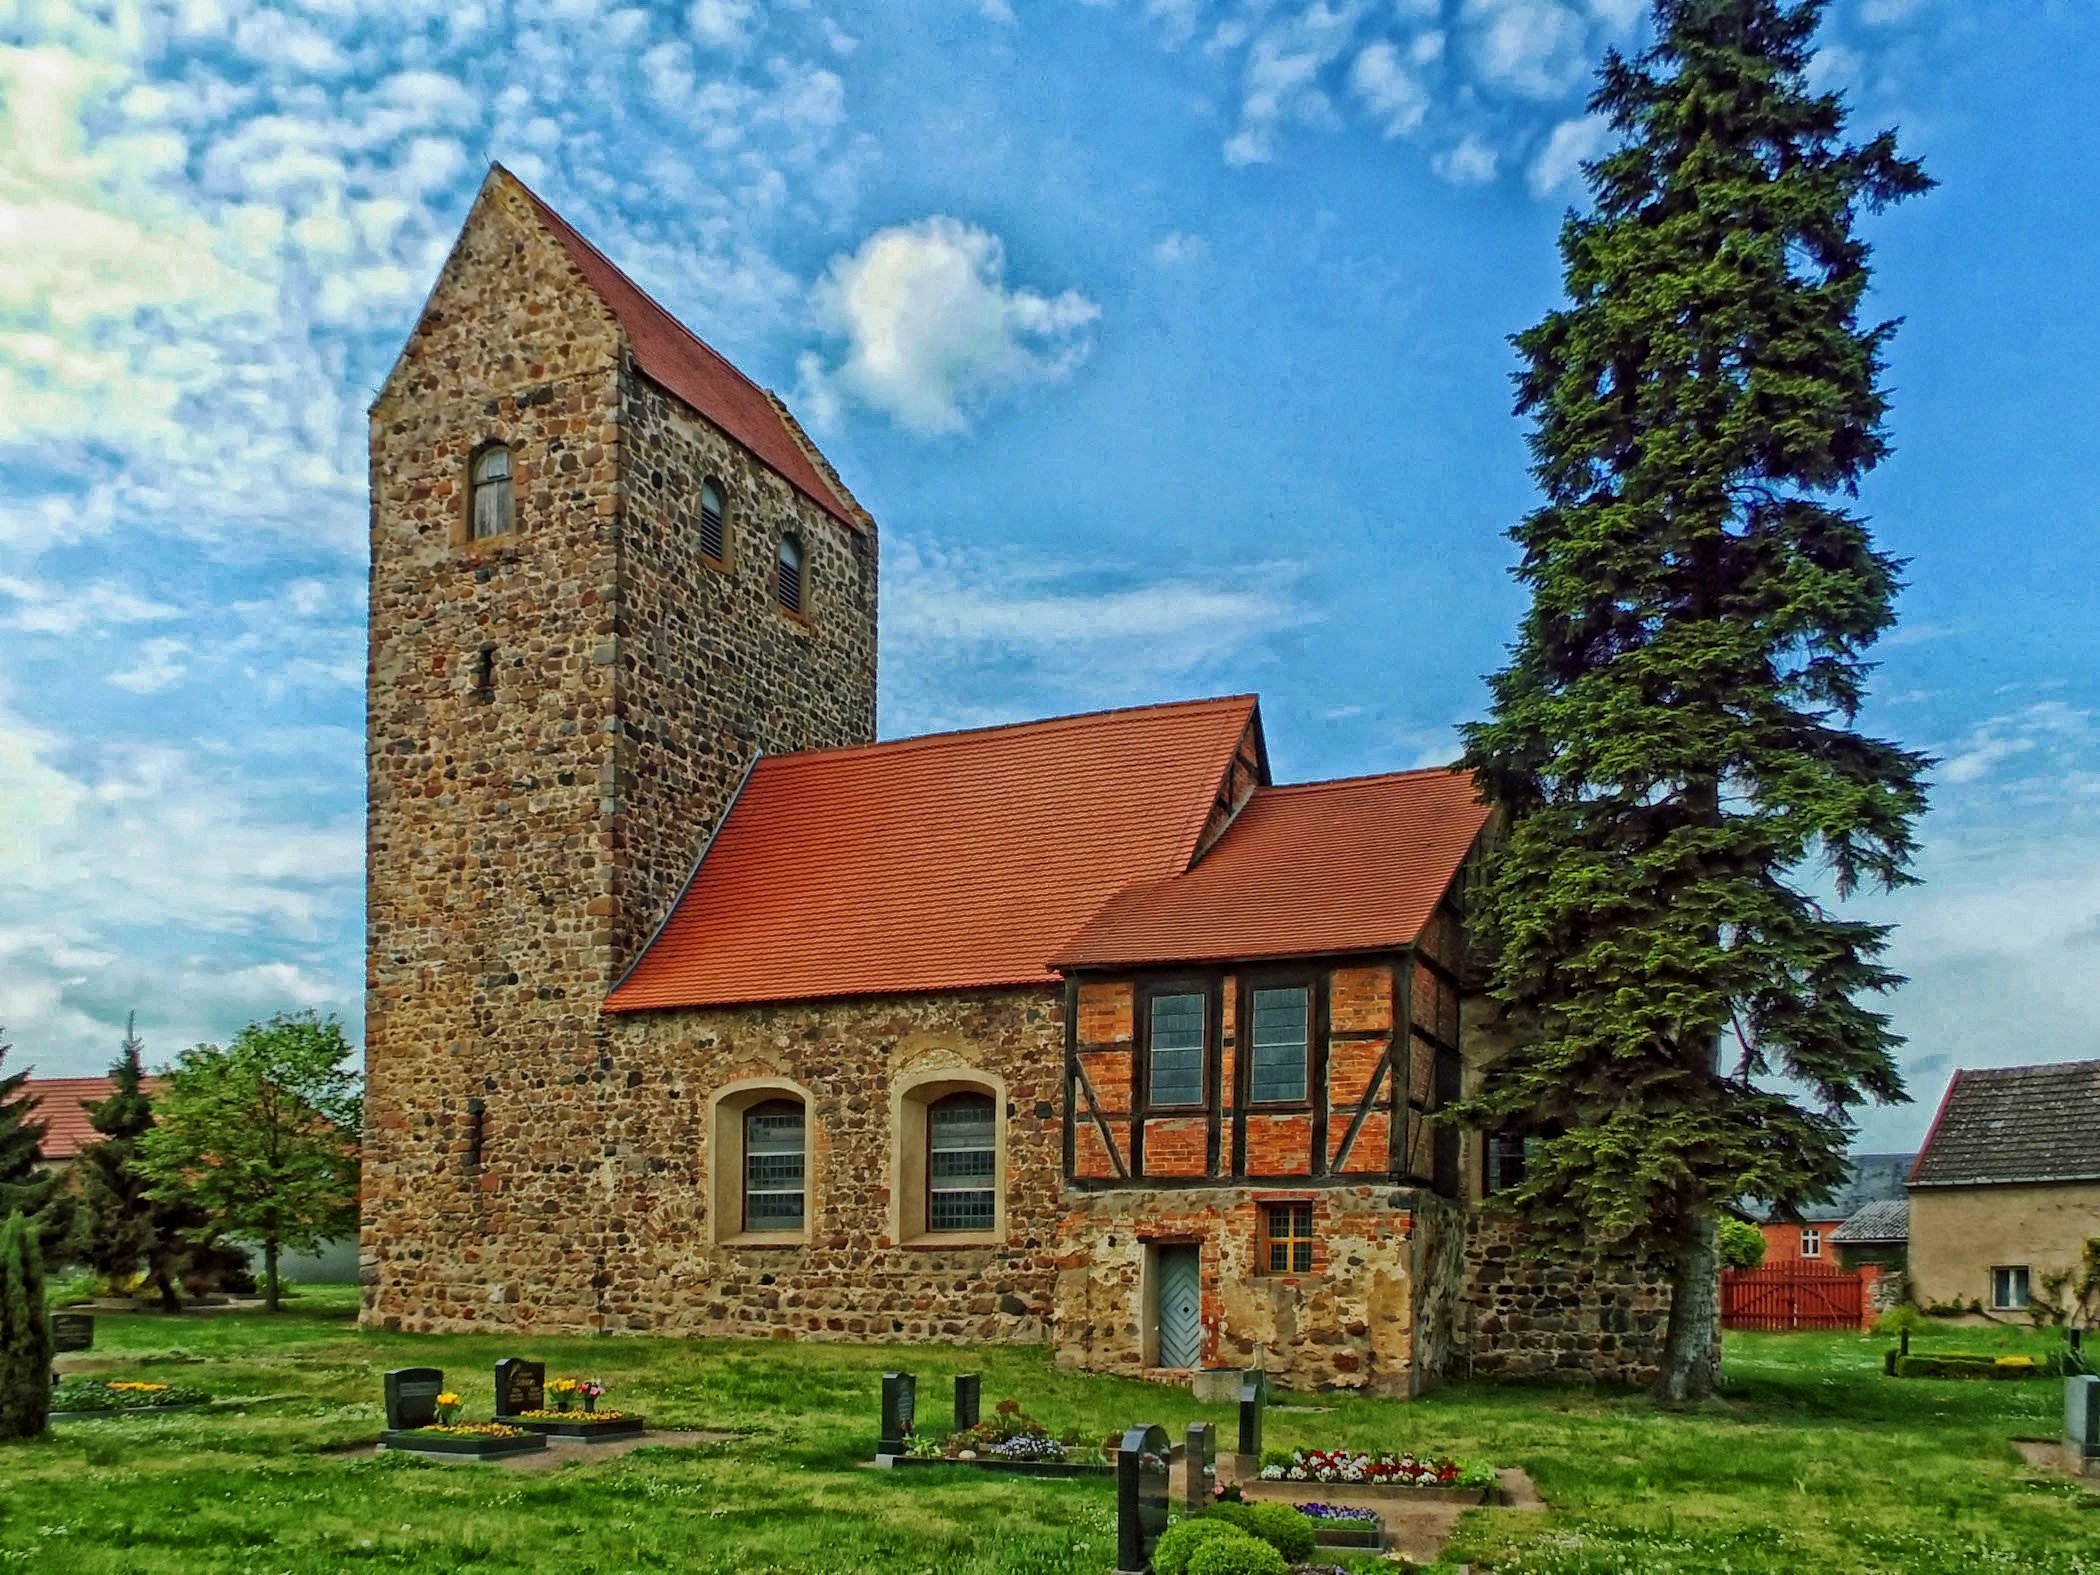
nature, grass, sky, farm, lawn, house, building, barn, home, cottage, religion, facade, property, church, chapel, cemetery, place of worship, trees, outside, graveyard, hdr, clouds, faith, farmhouse, monastery, germany, estate, churchyard, rural area